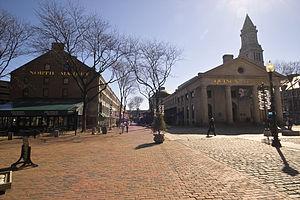
Quincy Market est un bâtiment historique du Freedom Trail abritant les anciennes halles de la ville de Boston dans le Massachusetts. Il fut construit entre 1824 et 1826 et baptisé en l'honneur du maire Josiah Quincy III.